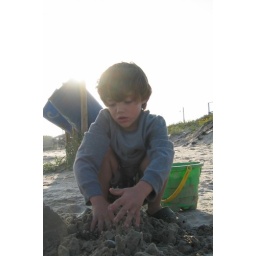
E building a sand castle as the sun goes down in the western sky.